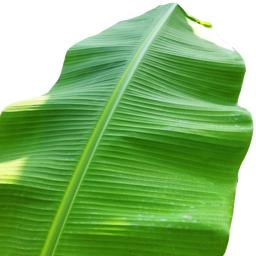
Label: MALBHOG LEAF